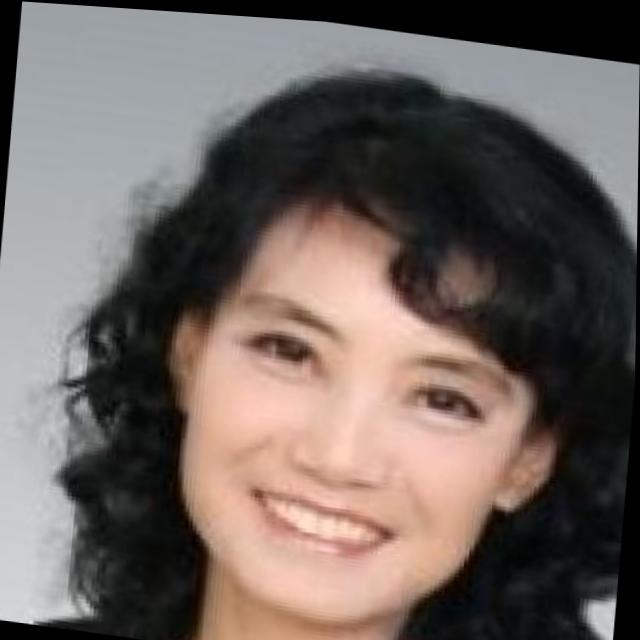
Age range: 45-64